History of the Los Angeles Police Department

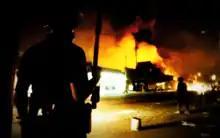
An LAPD officer in Central-Alameda during the 1992 Los Angeles riots

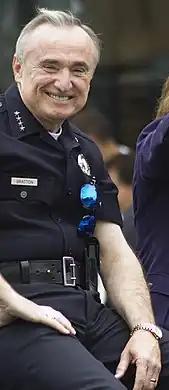
William Bratton as LAPD chief in 2009

Parker was succeeded by Thad Brown as acting chief in 1966, followed by Thomas Reddin in 1967. Following an interim term by Chief Roger E. Murdock, the outspoken Edward M. Davis became chief in 1969; Chief Davis introduced a number of modern programs aimed at community policing, special street gang control units, as well as the SWAT unit (1972); he retired in 1978.